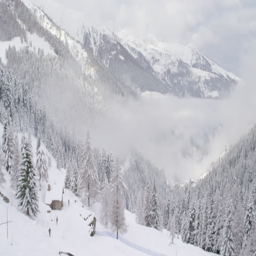
skiers pass next to an isolated house in the mountains